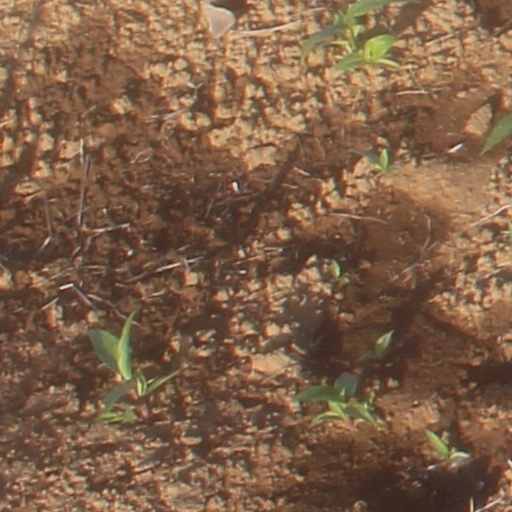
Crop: wheat